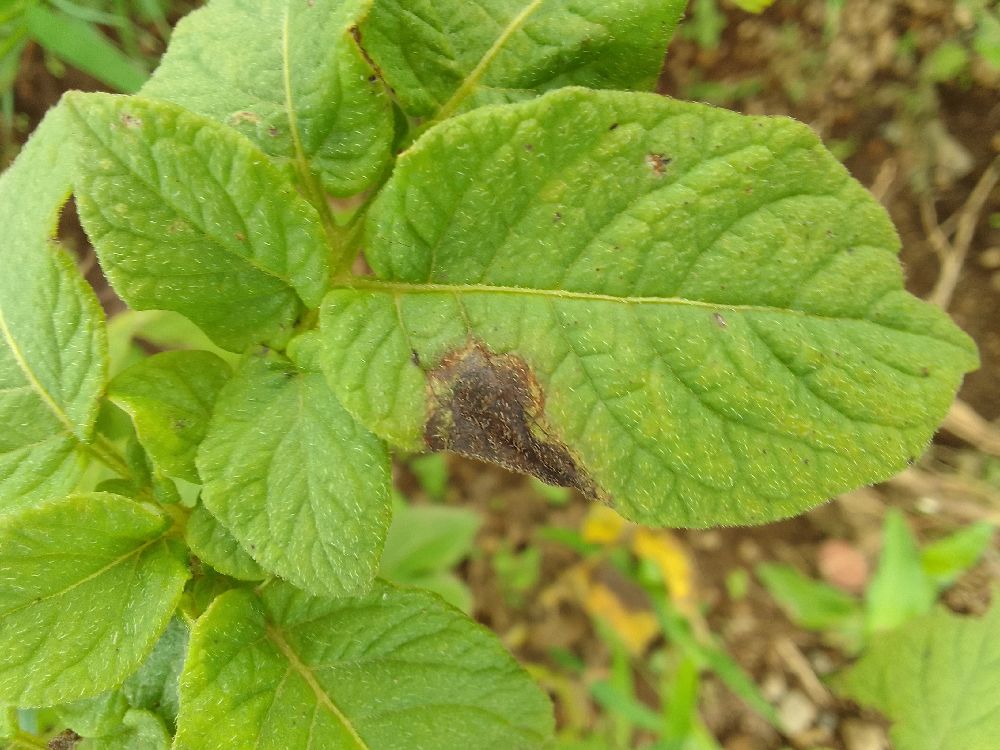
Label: Late blight